Villiers-Saint-Orien

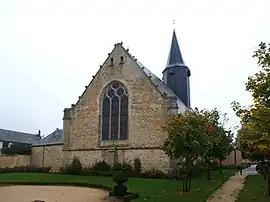
The church in Villiers-Saint-Orien

Villiers-Saint-Orien is a commune in the Eure-et-Loir department in northern France.